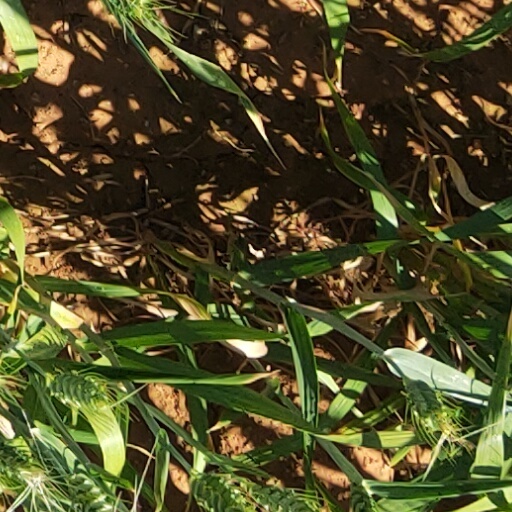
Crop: wheat